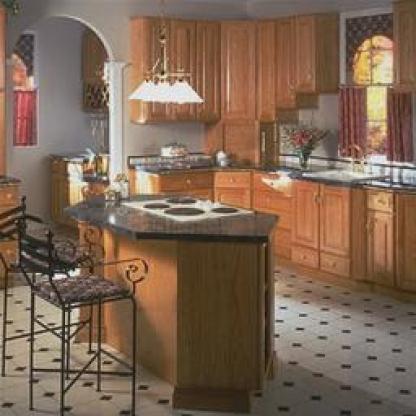
Scene: Indoor